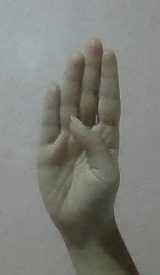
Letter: kaaf